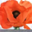
Label: poppy